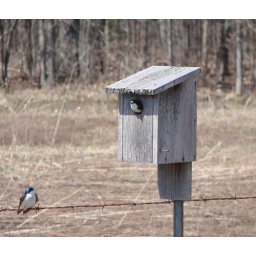
tree swallows in bluebird house